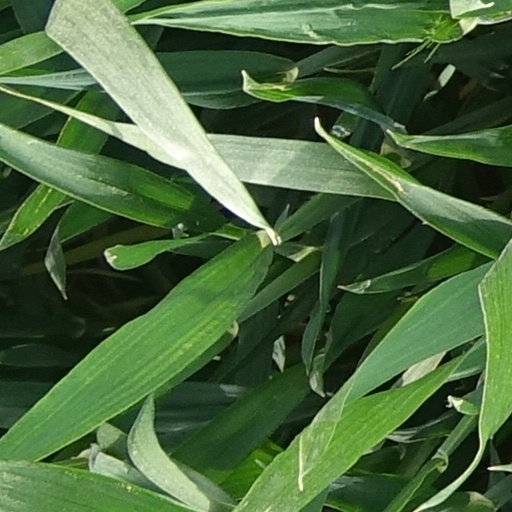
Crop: wheat